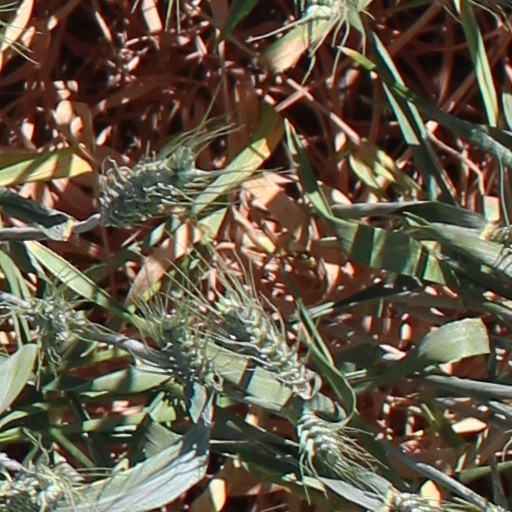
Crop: wheat